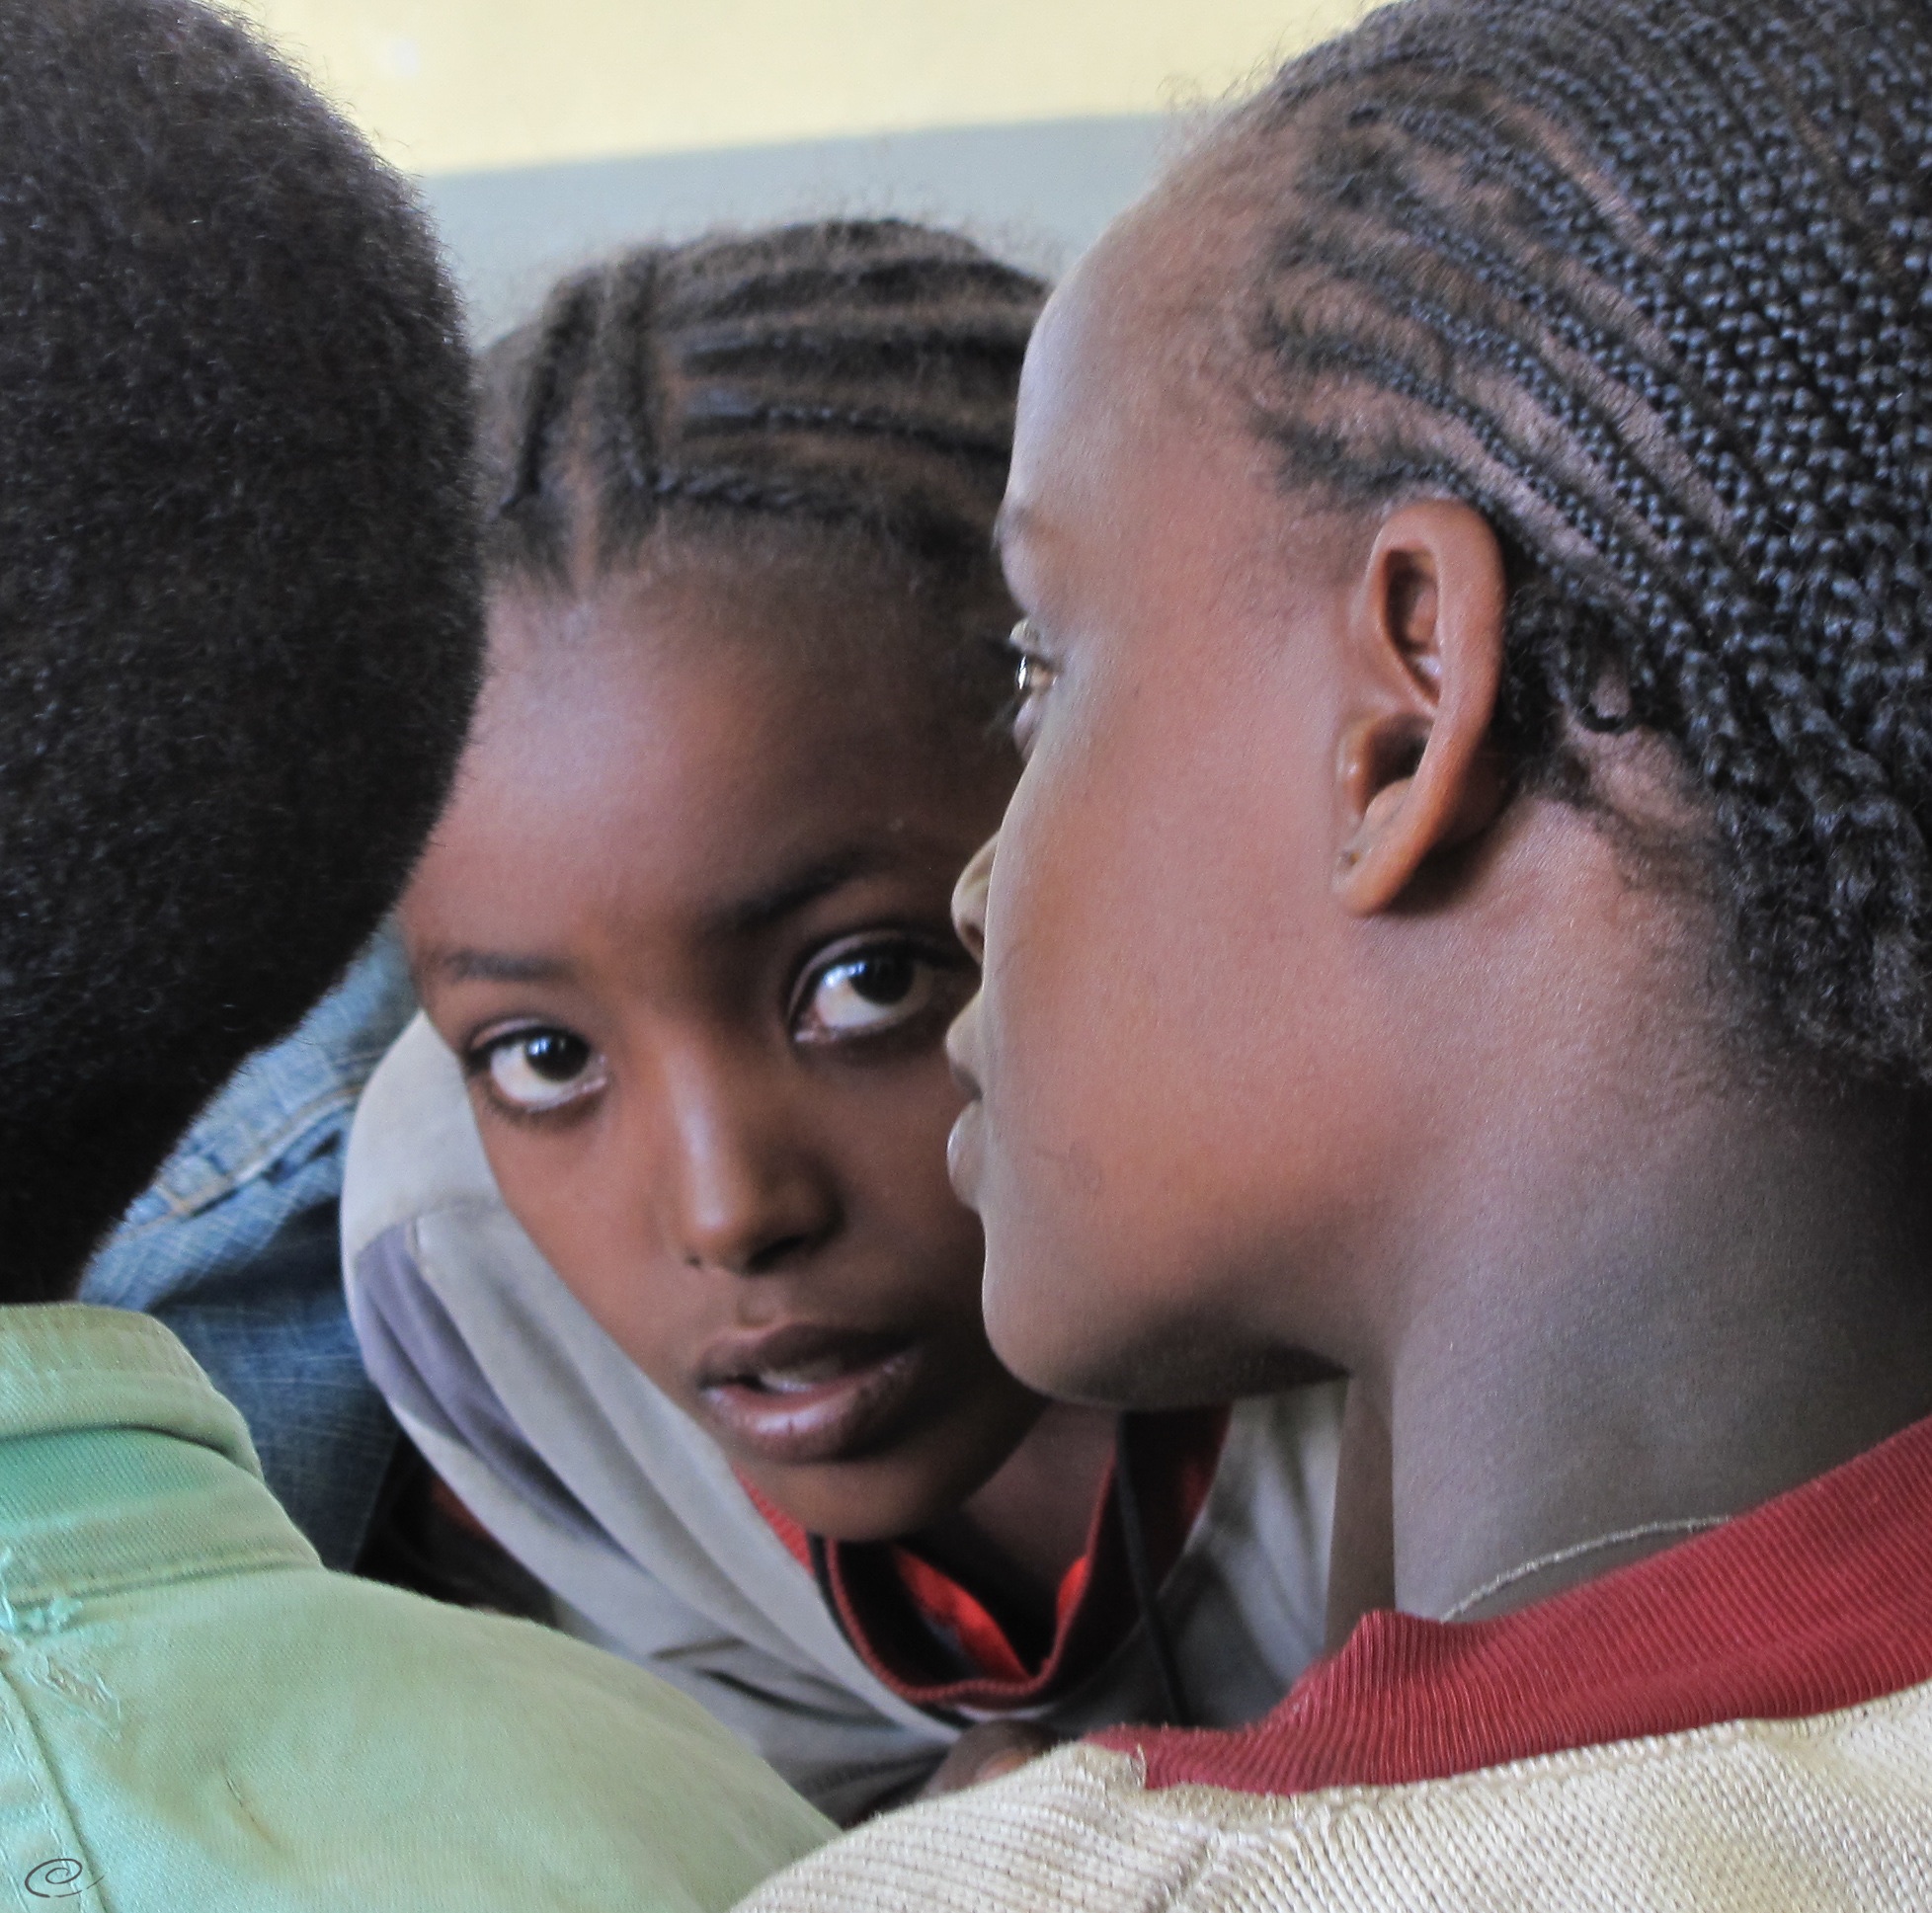
person, people, hair, romance, hairstyle, face, nose, eye, beauty, organ, interaction, human action